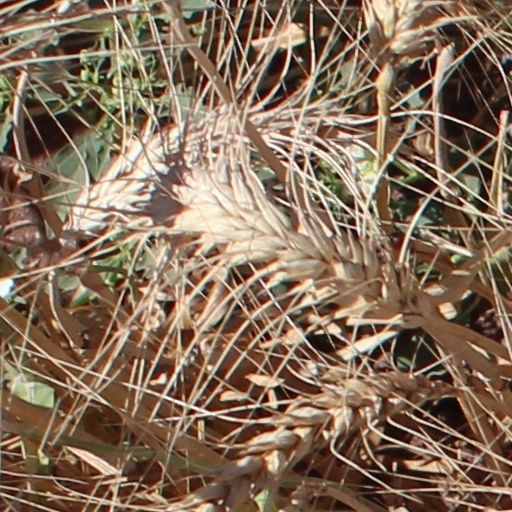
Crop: wheat